Rocca di Papa

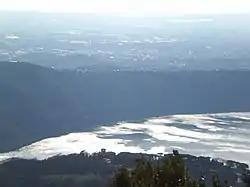
Convent of Palazzola

Rocca di Papa is a small town and (municipality) in the Metropolitan City of Rome, Lazio, Italy. It is one of the Castelli Romani about southeast of Rome on the Alban Hills. It is close to the other communes of Velletri, Rocca Priora, Monte Compatri, Grottaferrata, Albano and Marino. It is the center of the Regional Park known as the "Parco Regionale dei Castelli Romani".